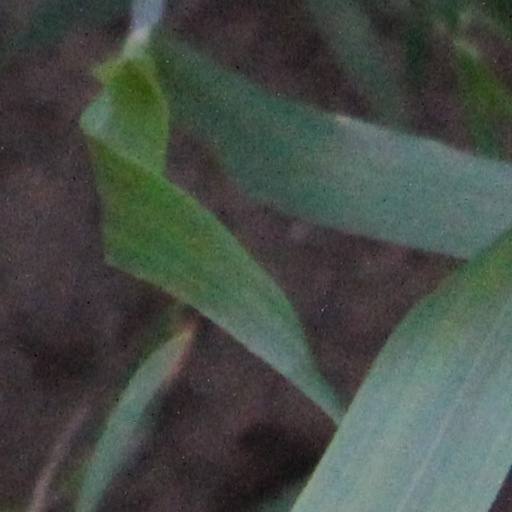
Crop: wheat